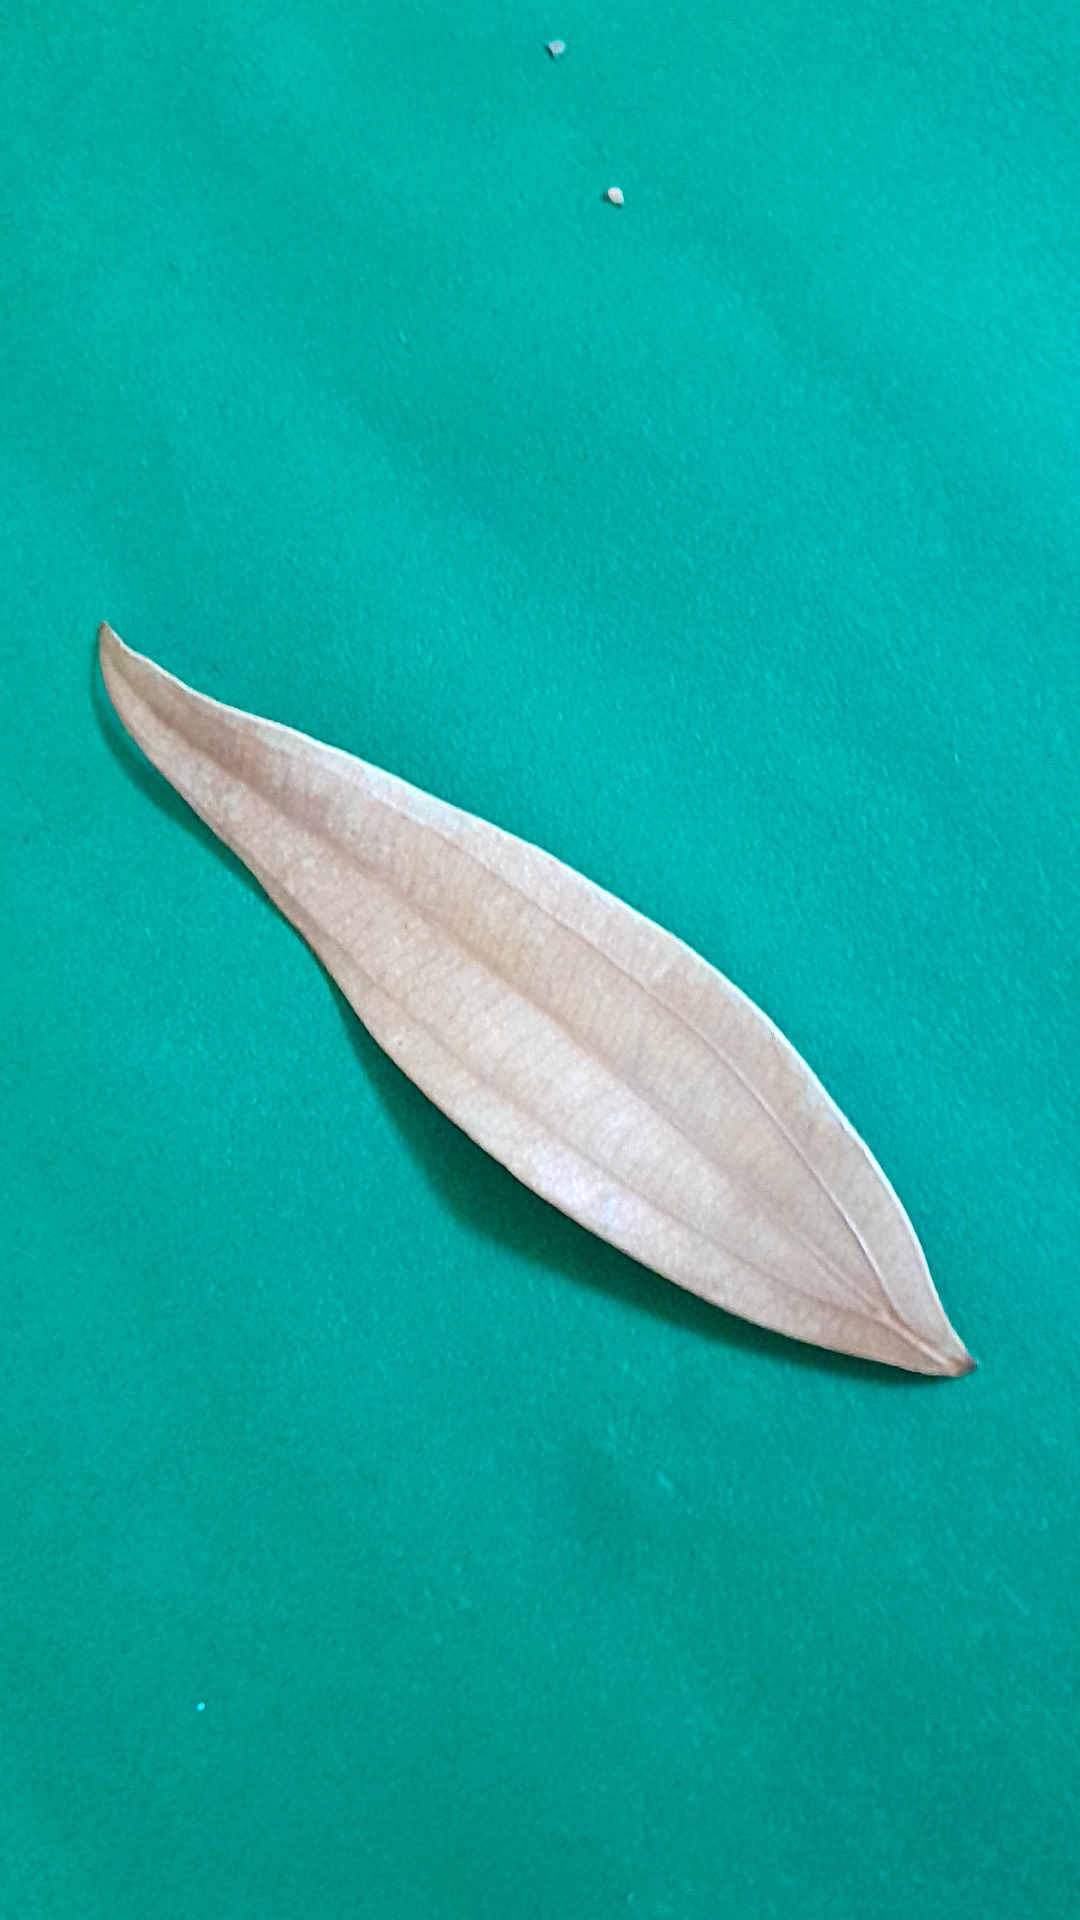
Label: Dry Leaf